Donets

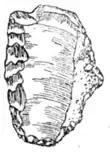
Drawing of a Stone Age tool found near the village of Krasny Yar, Luhansk Oblast.

The river played a crucial role for its ancient settlers as a source of water and food, means of transportation and trade route. The first archaeological evidence of settlers relates to Cheulean and Acheulean periods of Lower Paleolithic through stone tools (axes) found on the river banks near Izium city of Kharkiv Oblast and in Luhansk Oblast. Over the ages, the river banks were populated by tribals of various cultures, including Mousterian, Yamna, Catacomb, Scythian, Alan, Khazar and later Slavic cultures. Many of the related tribals had nomadic lifestyle characteristic of Kipchak people, Golden Horde and later of Cossacks. The river flows through the historic lands of Sloboda Ukraine as well as the lands of Don River Host. The many Cossacks became later assimilated into the strengthening Russian Empire, which had rebuilt and reinforced the fortress of Belgorod and cities of Kyiv, Izium, Luhansk, Chuhuiv and others in order keep defensive lines against the raids of nomads from the south-east. Later, the protective role of the river basin gave way to economic needs. In the 18th–19th centuries, the river was extensively used for watermills, which numbered by hundreds by the end of the 18th century, and the mill dams interrupted navigation on the river.